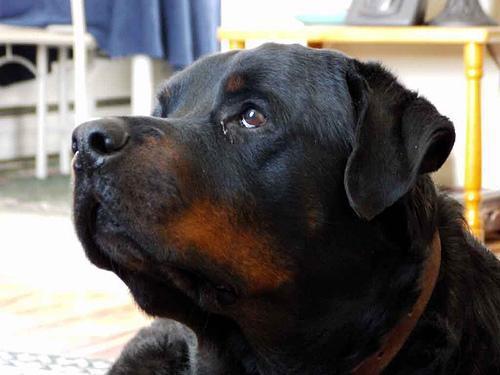
Rottweiler